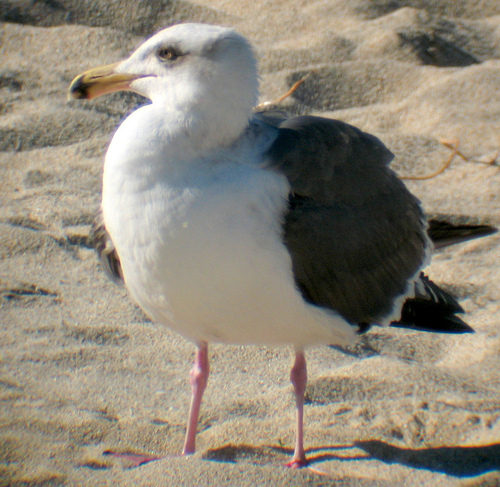
a big bird with a white body, dark gray wings and tail feathers, pink legs, pink webbed feet and a yellow beak with a black tip.
this large bird is a bright white with dark gray wings and tail, a gray eyering, a large, yellow dagger shaped with a black spot on its tip, and pink tarsi and webbed feet.
a medium sized bird with white and black feathers, a large bill with pink feet and tarsus.
a large bird with pink feet and white breast with large yellow bill.
this large white bellied bird has black wings and a yellow bill.
this particular bird has a white belly and breast and head and black secondariesa large bird with a white body, grey wings, black tail, and a yellow and black beak.
this large white bird has black wings and tail, and pink tarsus.
this bird has wings that are black and has a white bellya large bird with a white and black belly and a yellow beak.
Species: Western Gull